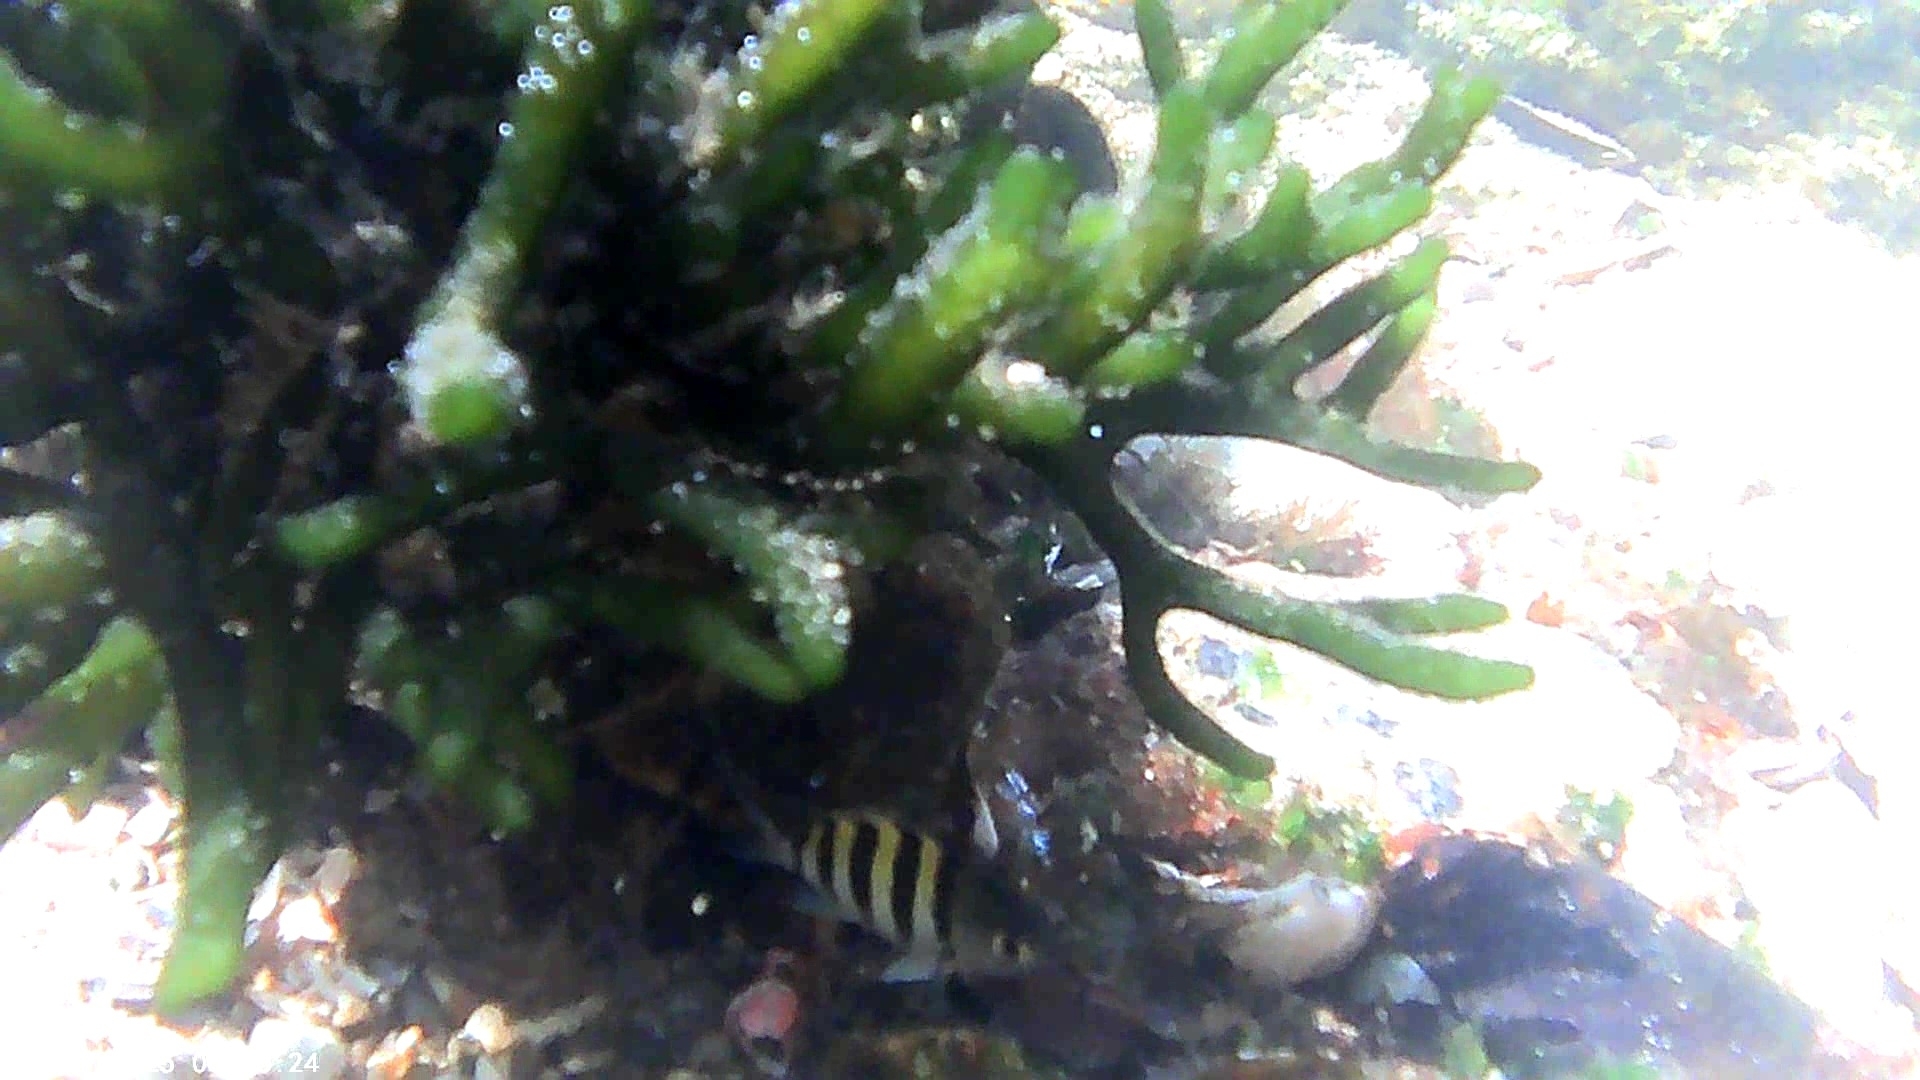
fish (species not among the labelled classes)